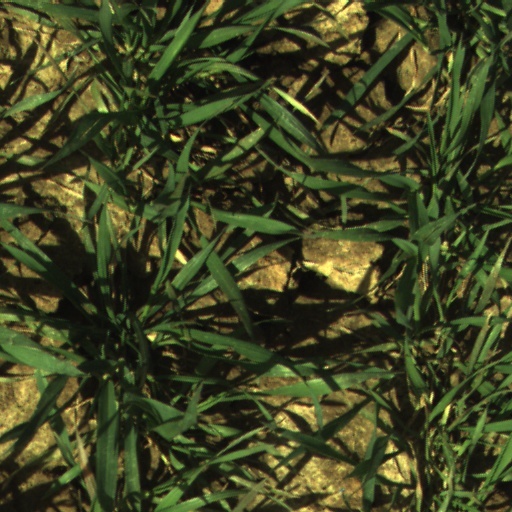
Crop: wheat